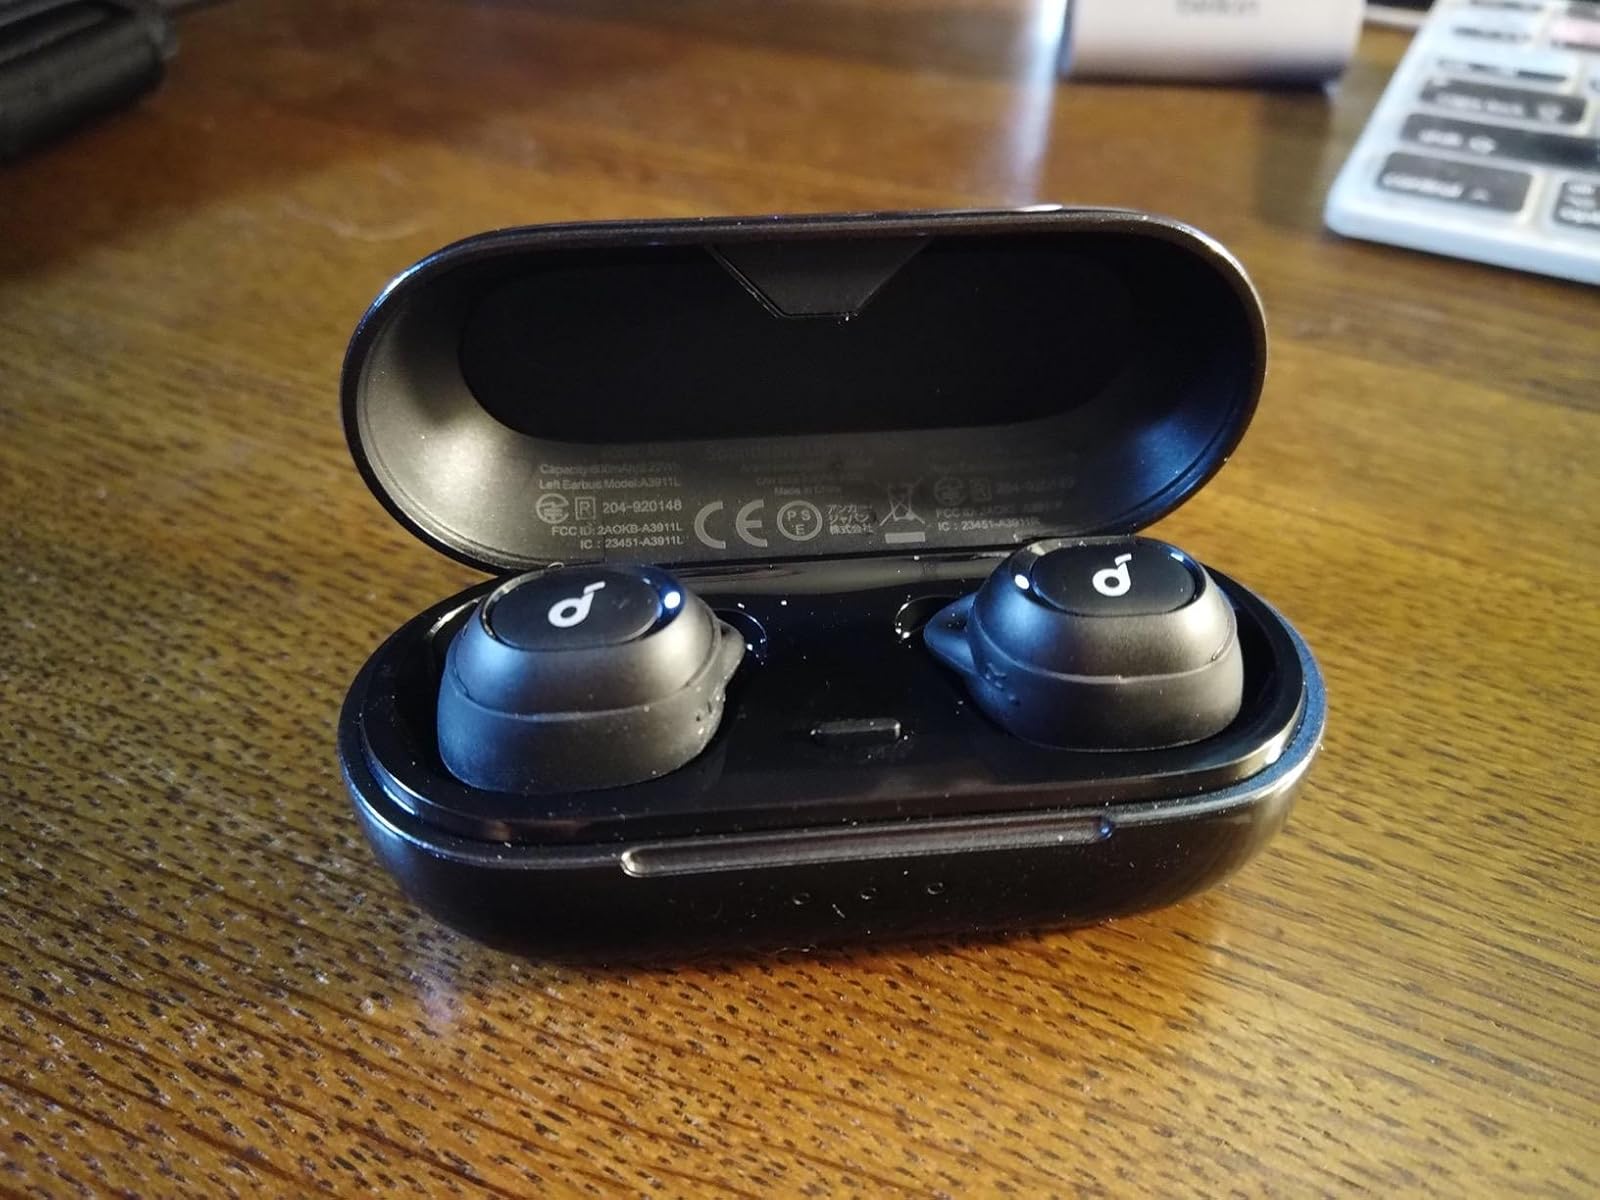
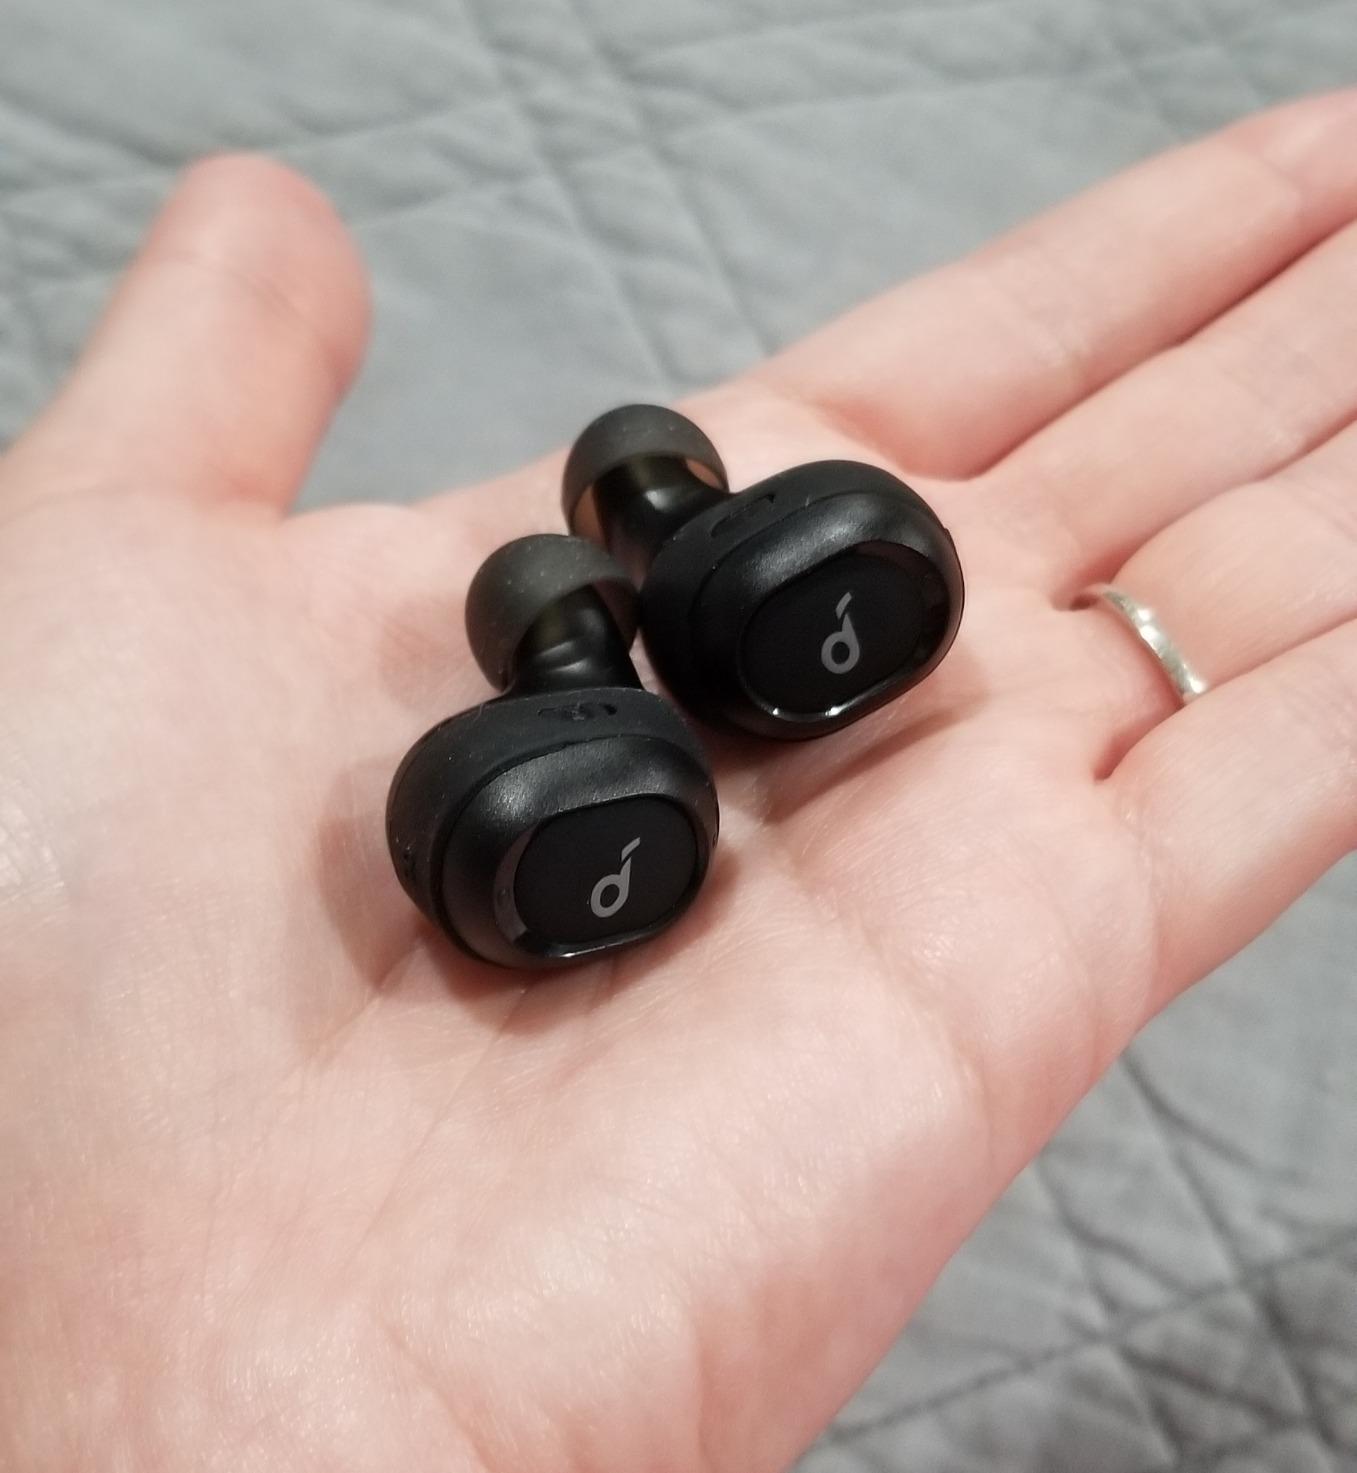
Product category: earbuds
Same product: yes